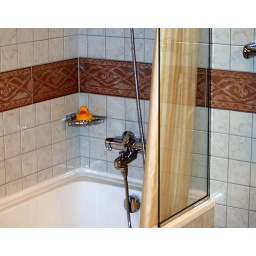
"Sorrow can be alleviated by good sleep, a bath and a glass of wine"